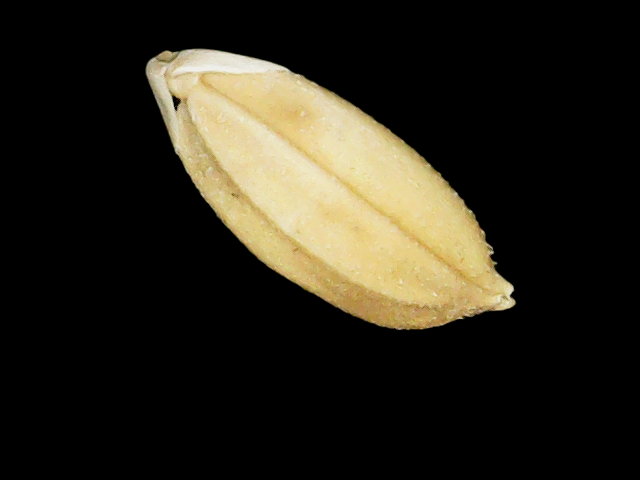
Rice variety: Binadhan08